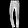
Label: Trouser